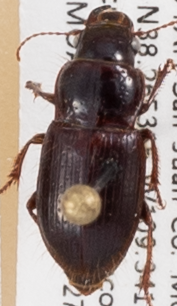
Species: Piosoma setosum
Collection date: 2022-07-27
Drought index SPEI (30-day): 0.142
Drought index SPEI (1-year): -1.01
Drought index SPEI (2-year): -2.09